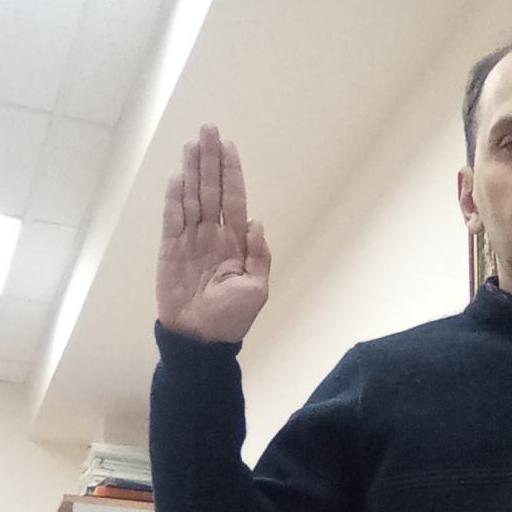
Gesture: stop